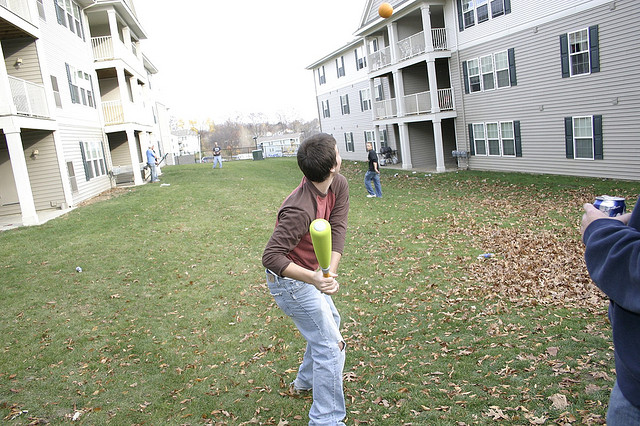
một chàng trai đang quan sát quả bóng chày ở trên không